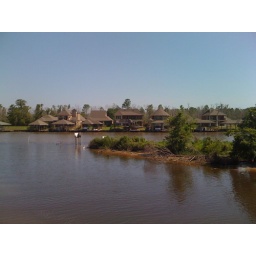
there's a white heron at the very tip of the island, sitting in the water.